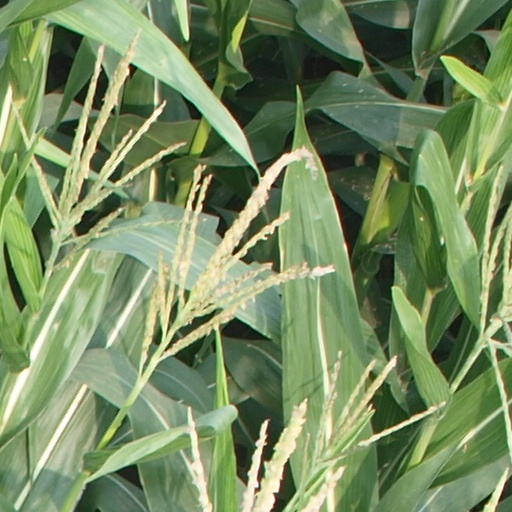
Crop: maize; corn